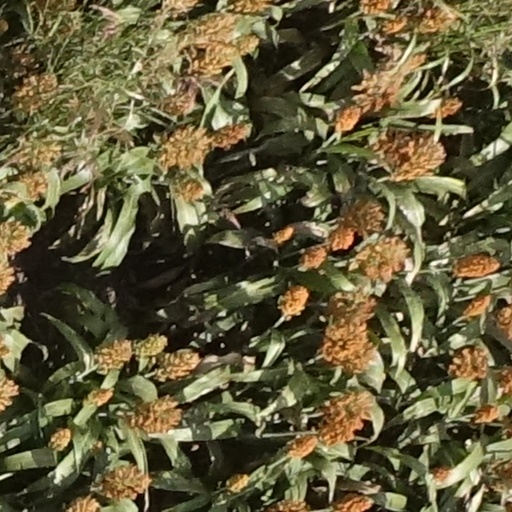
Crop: sorghum